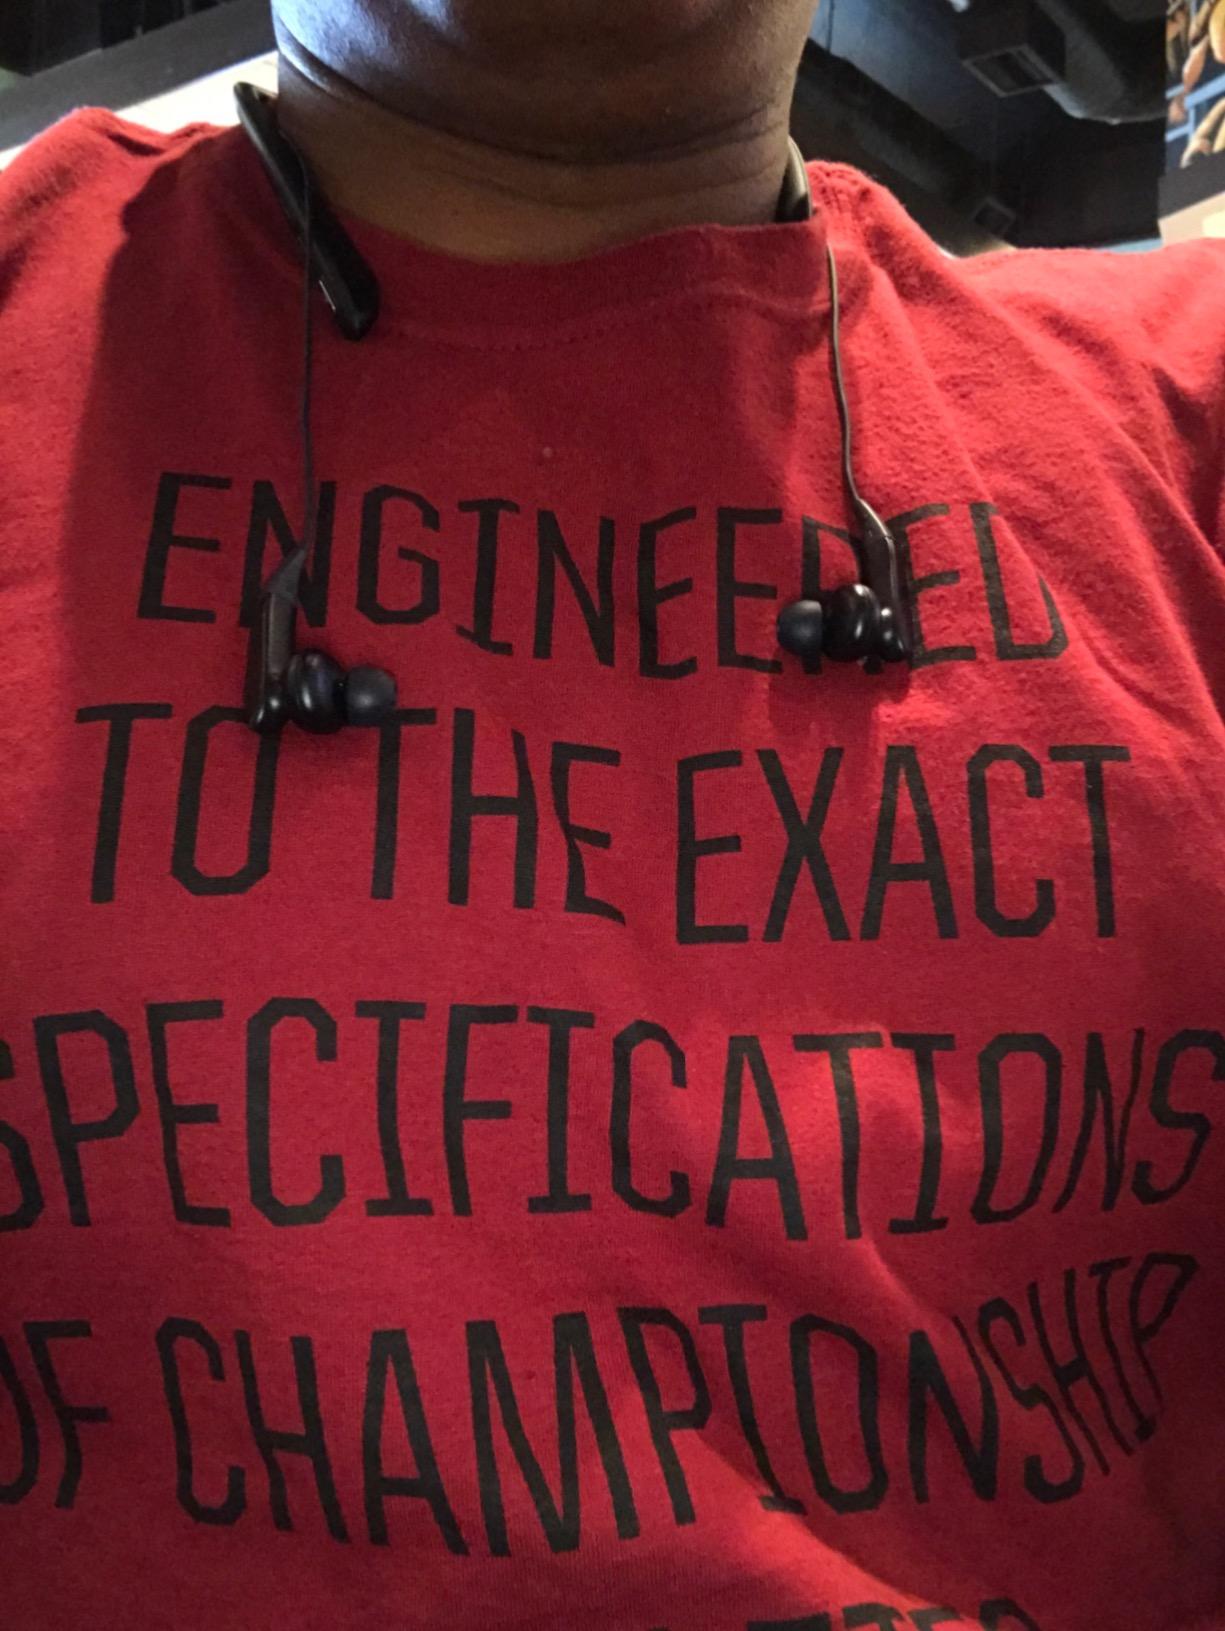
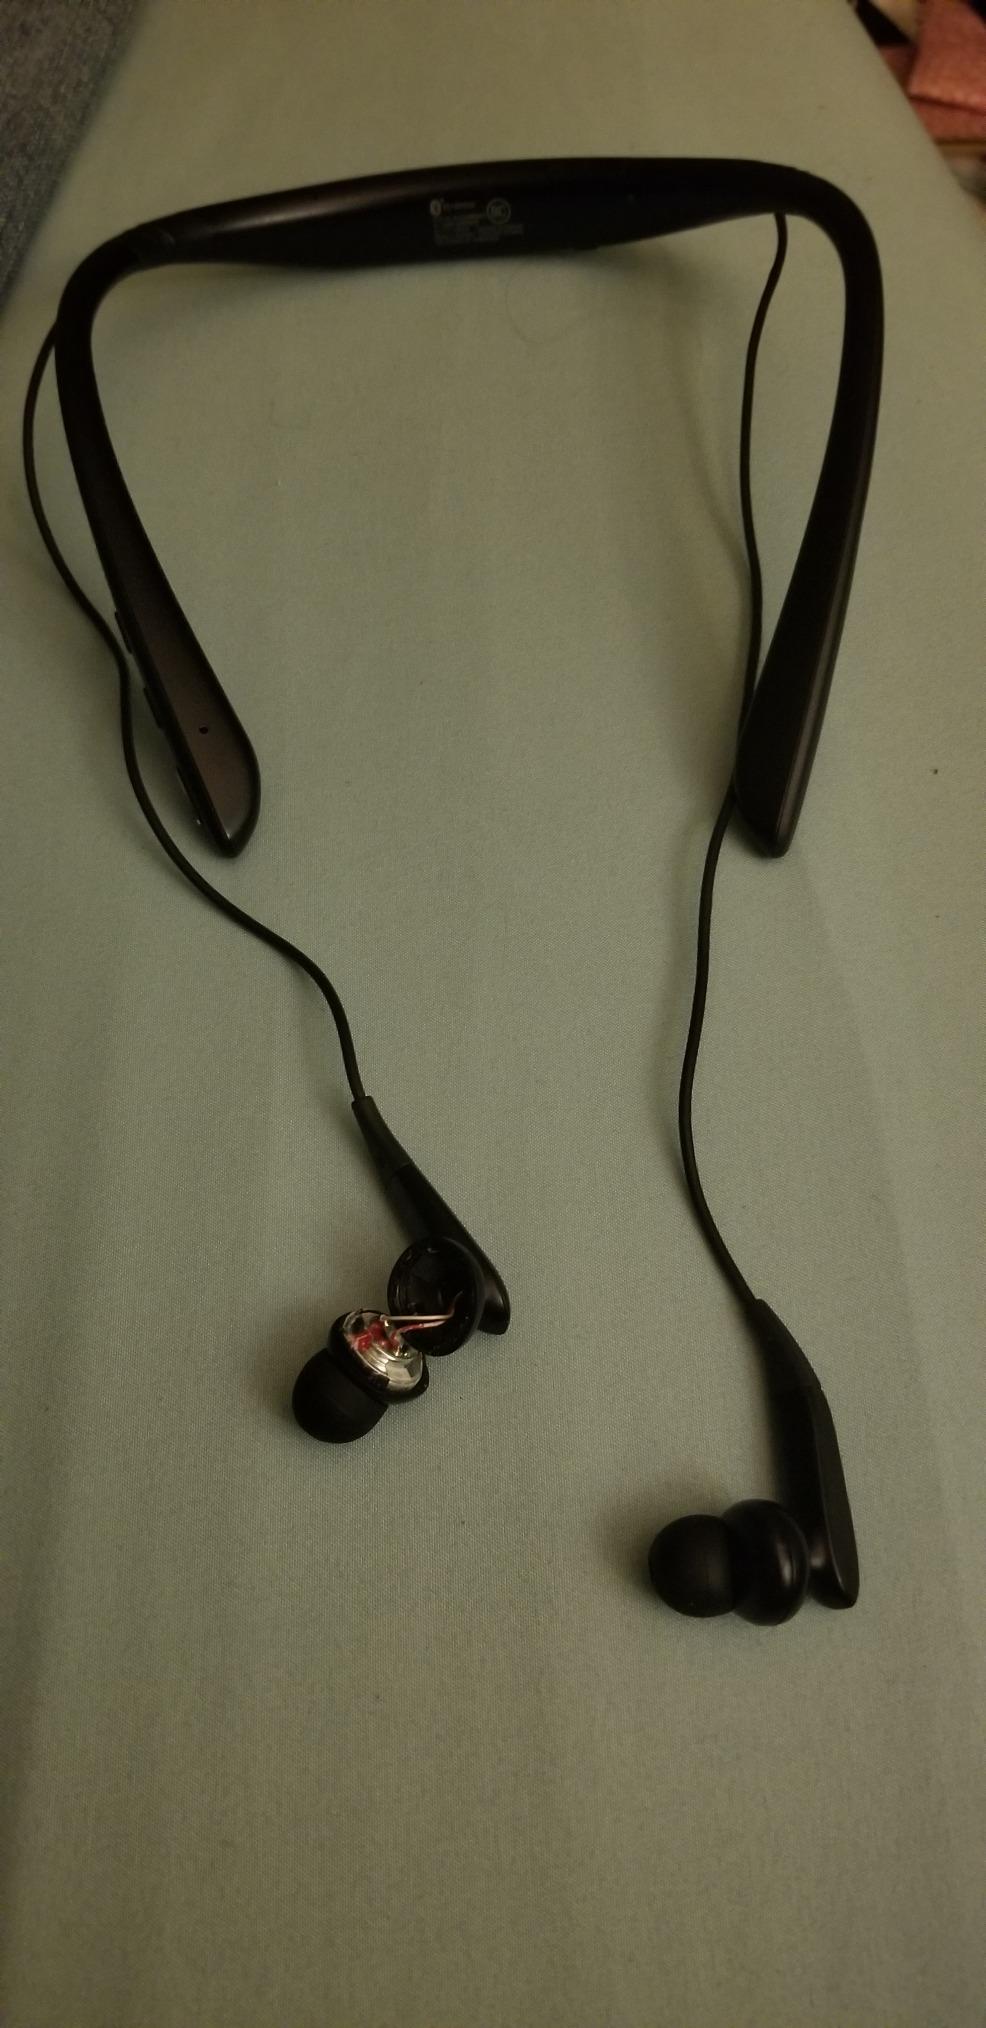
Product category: headphones
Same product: yes